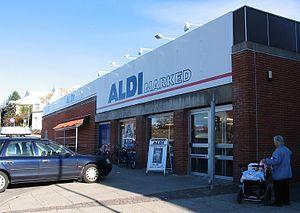
Aldi est une chaîne de supermarchés hard-discount originellement domiciliée en Allemagne.